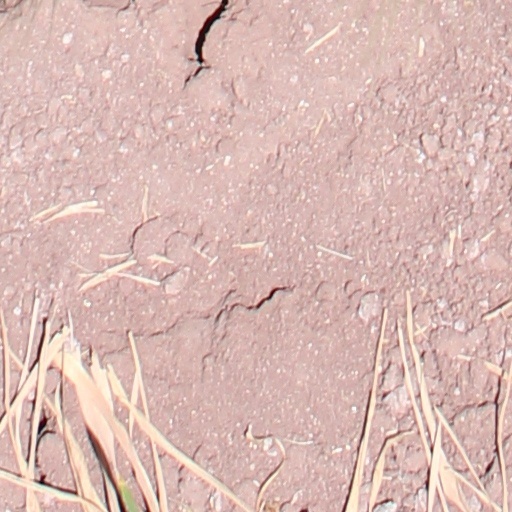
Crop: wheat